Pierre Barrois

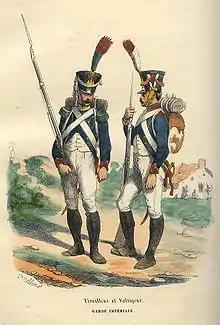
Barrois' division included Tirailleurs and Voltigeurs of the Young Guard.

At the Battle of Bautzen on 20–21 May 1813, Barrois commanded the 2nd Young Guard Division which had two brigades. The 1st Brigade under Henri Rottembourg consisted of the 1st and 2nd Tirailleur Regiments while the 2nd Brigade of Pierre Berthezène was made up of the 3rd, 6th and 7th Tirailleurs. Each regiment had two battalions and the three regiments that had strength returns counted 946, 1,058 and 1,074 officers and men. At 3:00 pm on the second day, Barrois' division advanced to attack the Allied position, supported by heavy artillery fire. Though temporarily halted by Russian cannons, the Allies were compelled to retreat around 4:00 pm. At the Battle of Dresden on 26–27 August, Barrois' 2nd Division formed part of Marshal Édouard Mortier's command. On 26 October, Mortier's troops recaptured the Great Garden from the Allies. The next day, the Imperial Guard drove back the Allied right flank.